1973 oil crisis

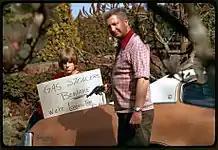
Gas stealers beware, 1974

In the US production, distribution and price disruptions "have been held responsible for recessions, periods of excessive inflation, reduced productivity, and lower economic growth." Some researchers regard the 1973 "oil price shock" and the accompanying 1973–74 stock market crash as the first discrete event since the Great Depression to have a persistent effect on the US economy.